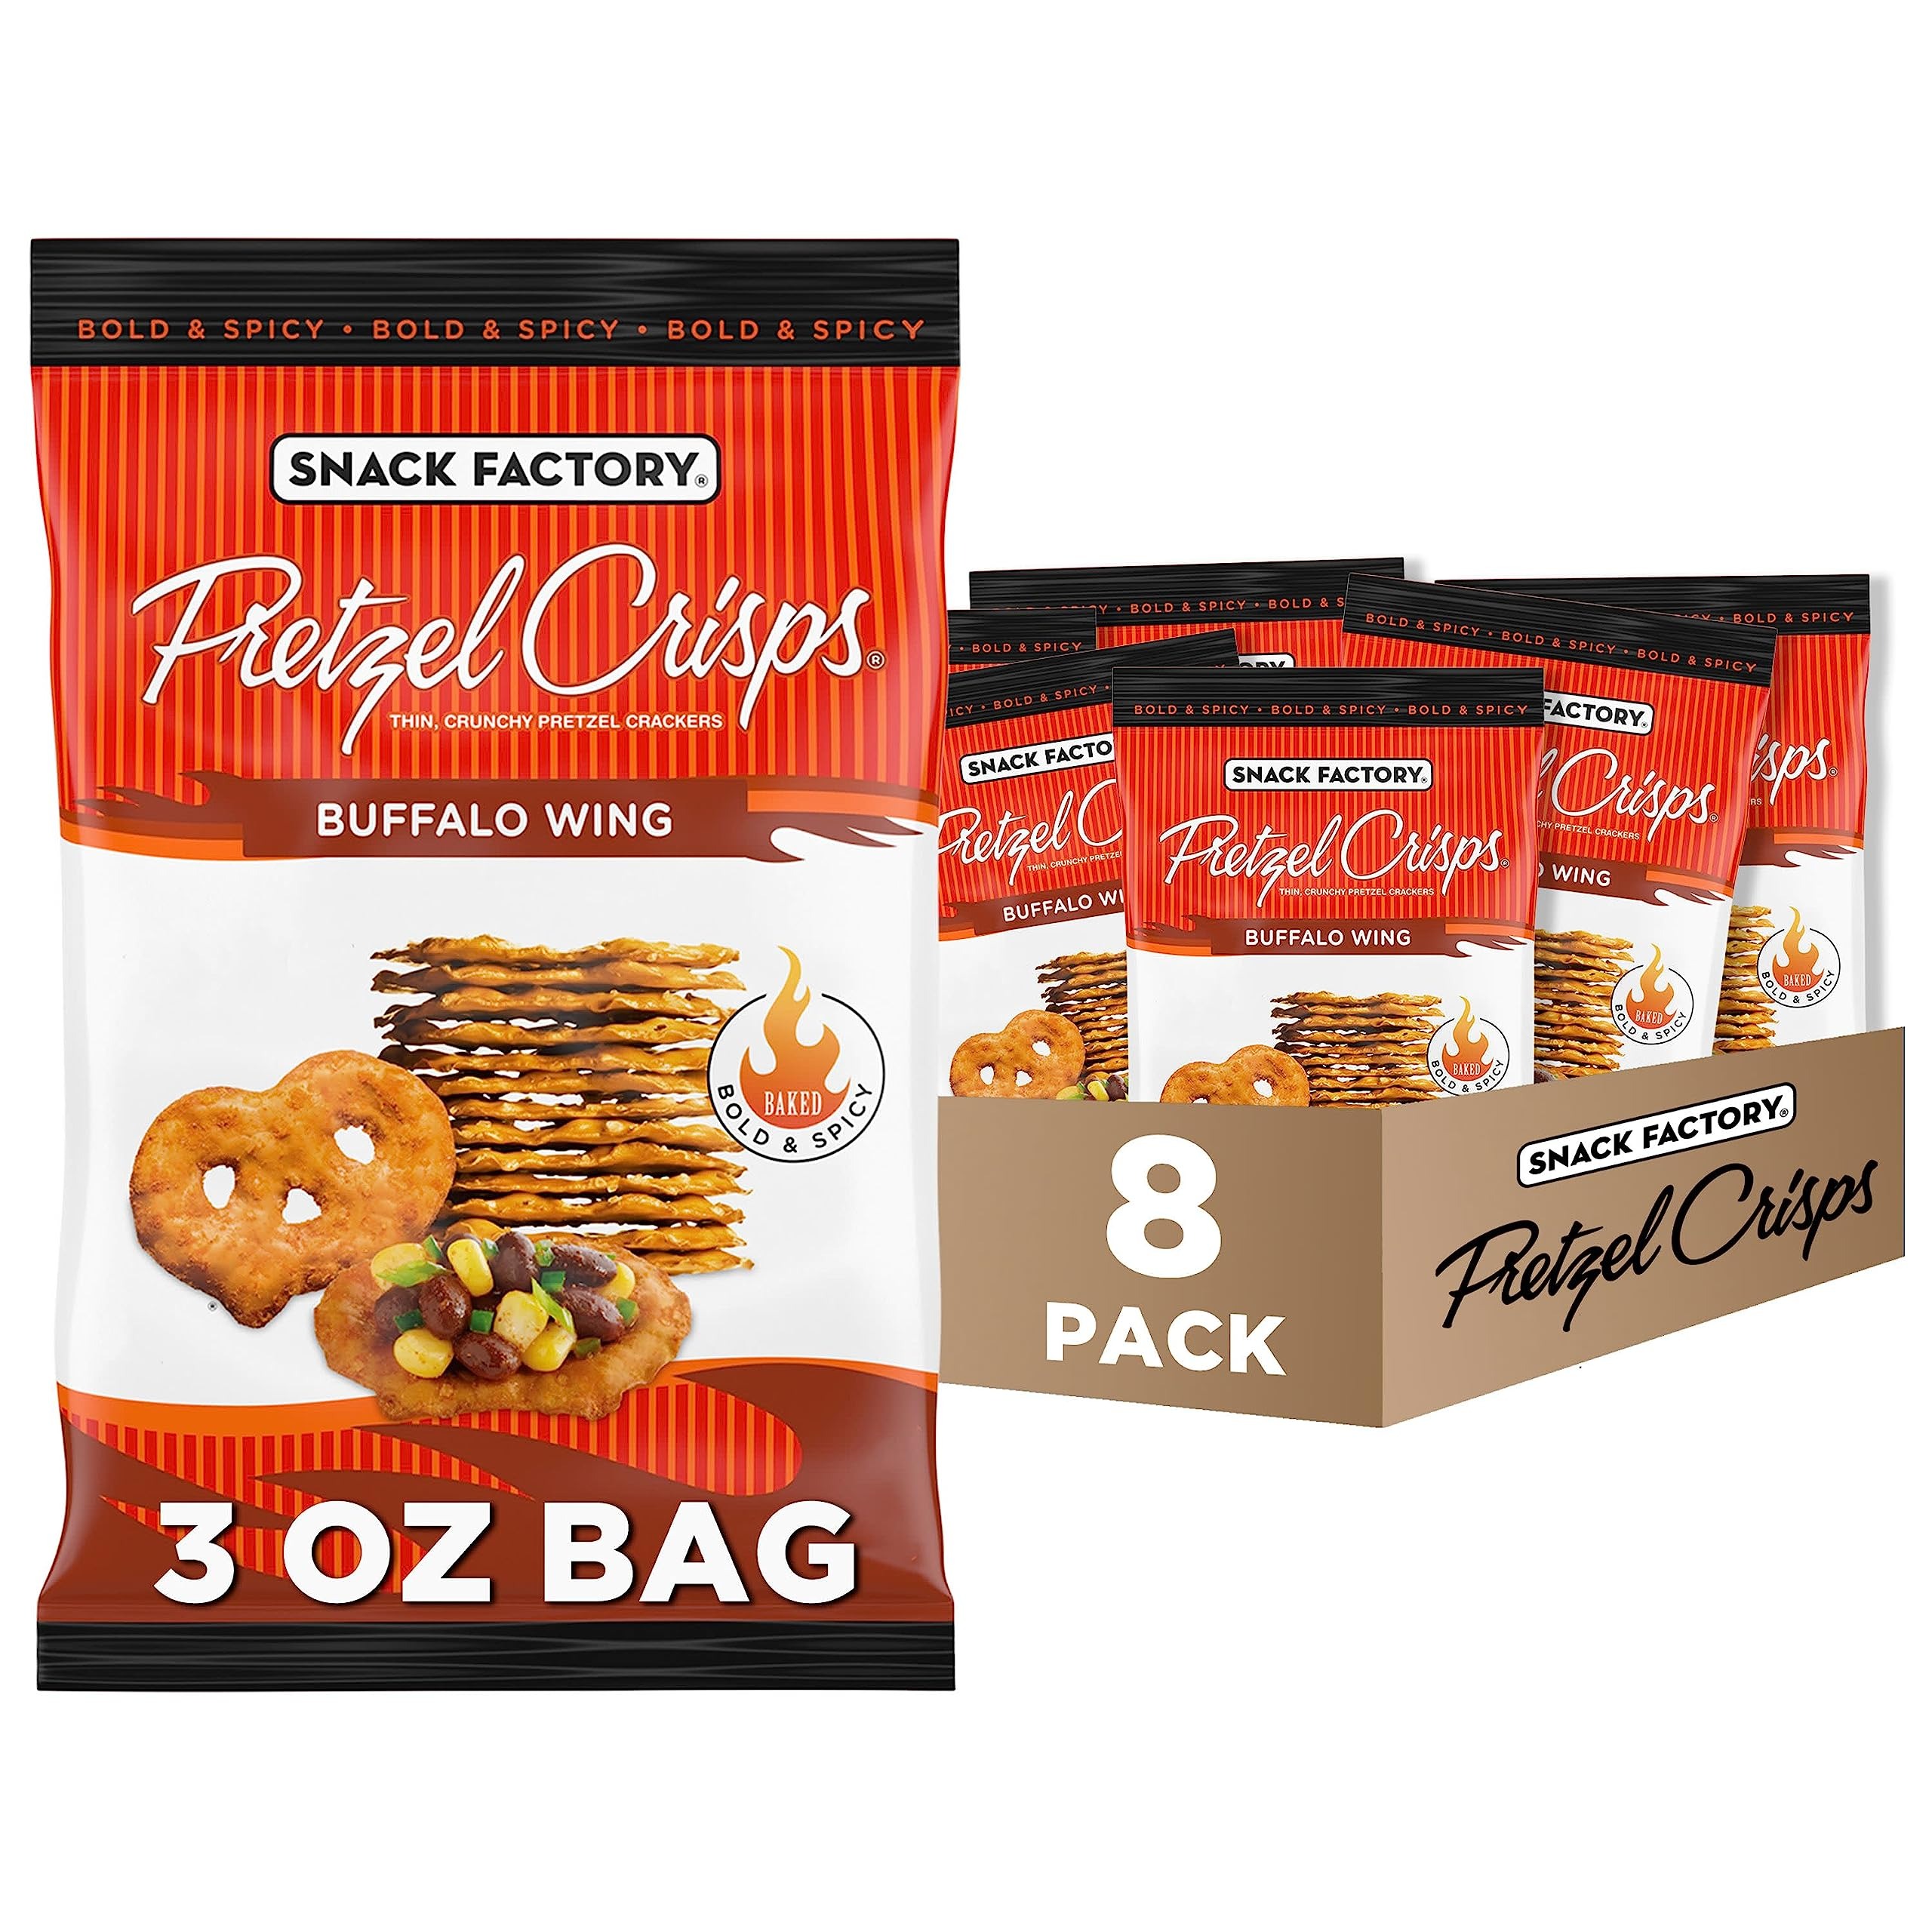
Item Name: Snack Factory Pretzel Crisps, Buffalo Wing, On-the-Go Bag, 3 Oz (Pack of 8)
Bullet Point 1: Bold buffalo flavor: pretzel crisps baked with spicy buffalo wing flavor sprinkled on top
Bullet Point 2: Thin & crunchy: the best part of pretzels – thin and flavorful with the crunch you love.
Bullet Point 3: Non-GMO pretzel crisps: made with quality ingredients, non-GMO project verified.
Bullet Point 4: Great pairings: try with cheese spreads, blue cheese dressing, or a simple slice of cheddar; they're also a zesty partner for celery sticks
Bullet Point 5: Baked snack: baked for delicious flavor and hearty crunch
Bullet Point 6: On-the-go snack: these 3-ounce pretzel bags are great at home and on the go
Value: 24.0
Unit: Fl Oz

Price: 28.56